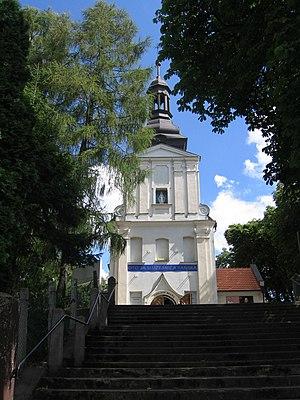
Tulce est un village polonais de la gmina de Kleszczewo dans la powiat de Poznań de la voïvodie de Grande-Pologne dans le centre-ouest de la Pologne.